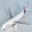
Label: airplane